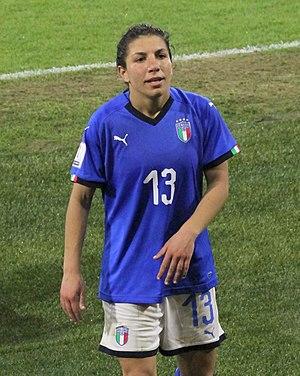
Elisa Bartoli est une défenseuse italienne de football. Elle joue pour la Roma dans le championnat de série A féminine.